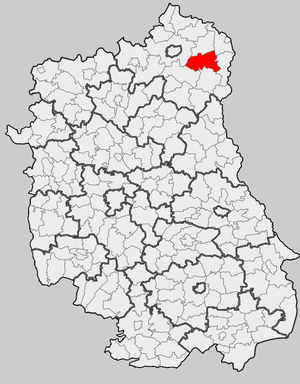
Piszczac est une gmina rurale de la powiat de Biała Podlaska, dans la Voïvodie de Lublin, dans l'est de la Pologne.